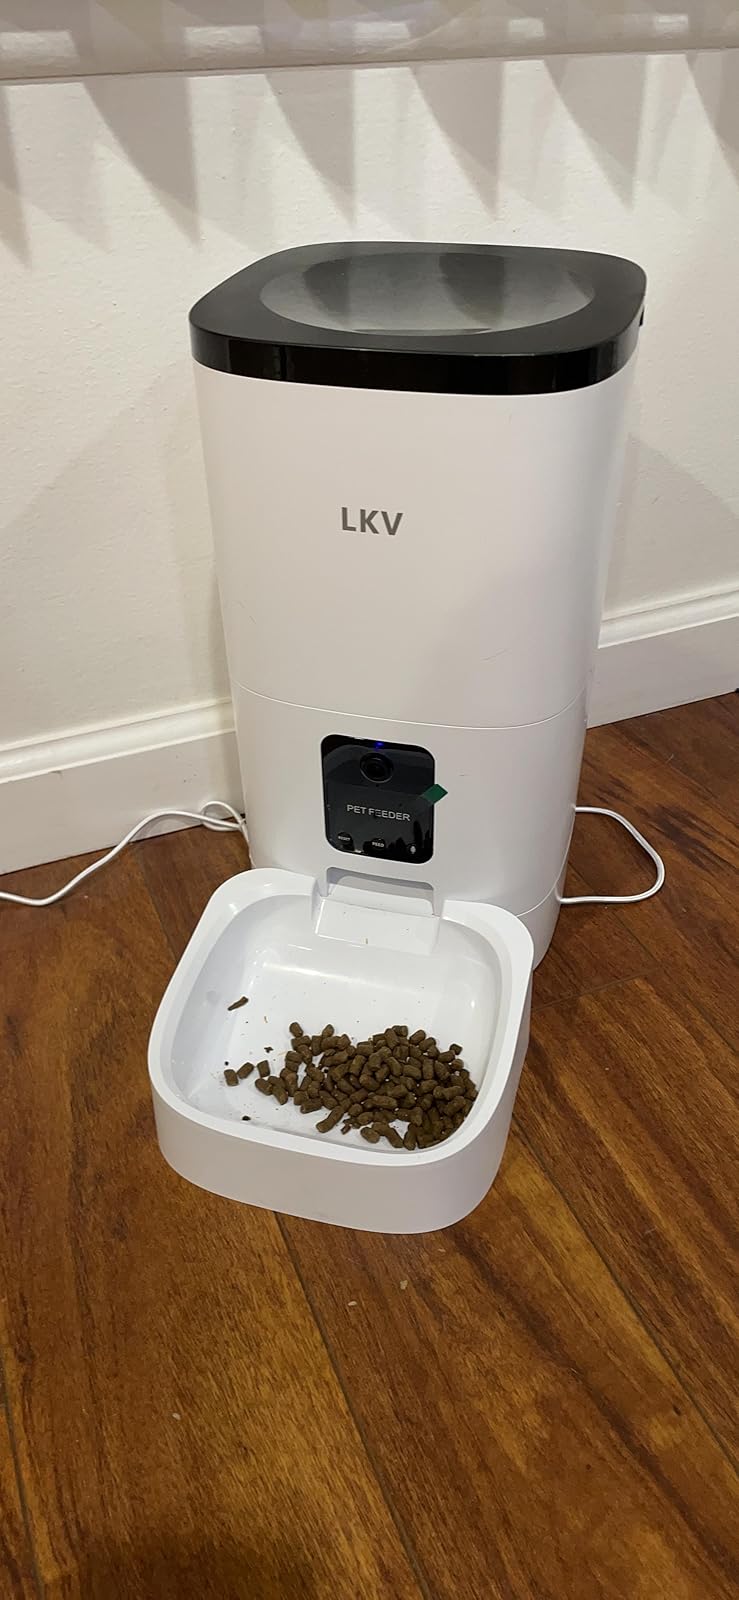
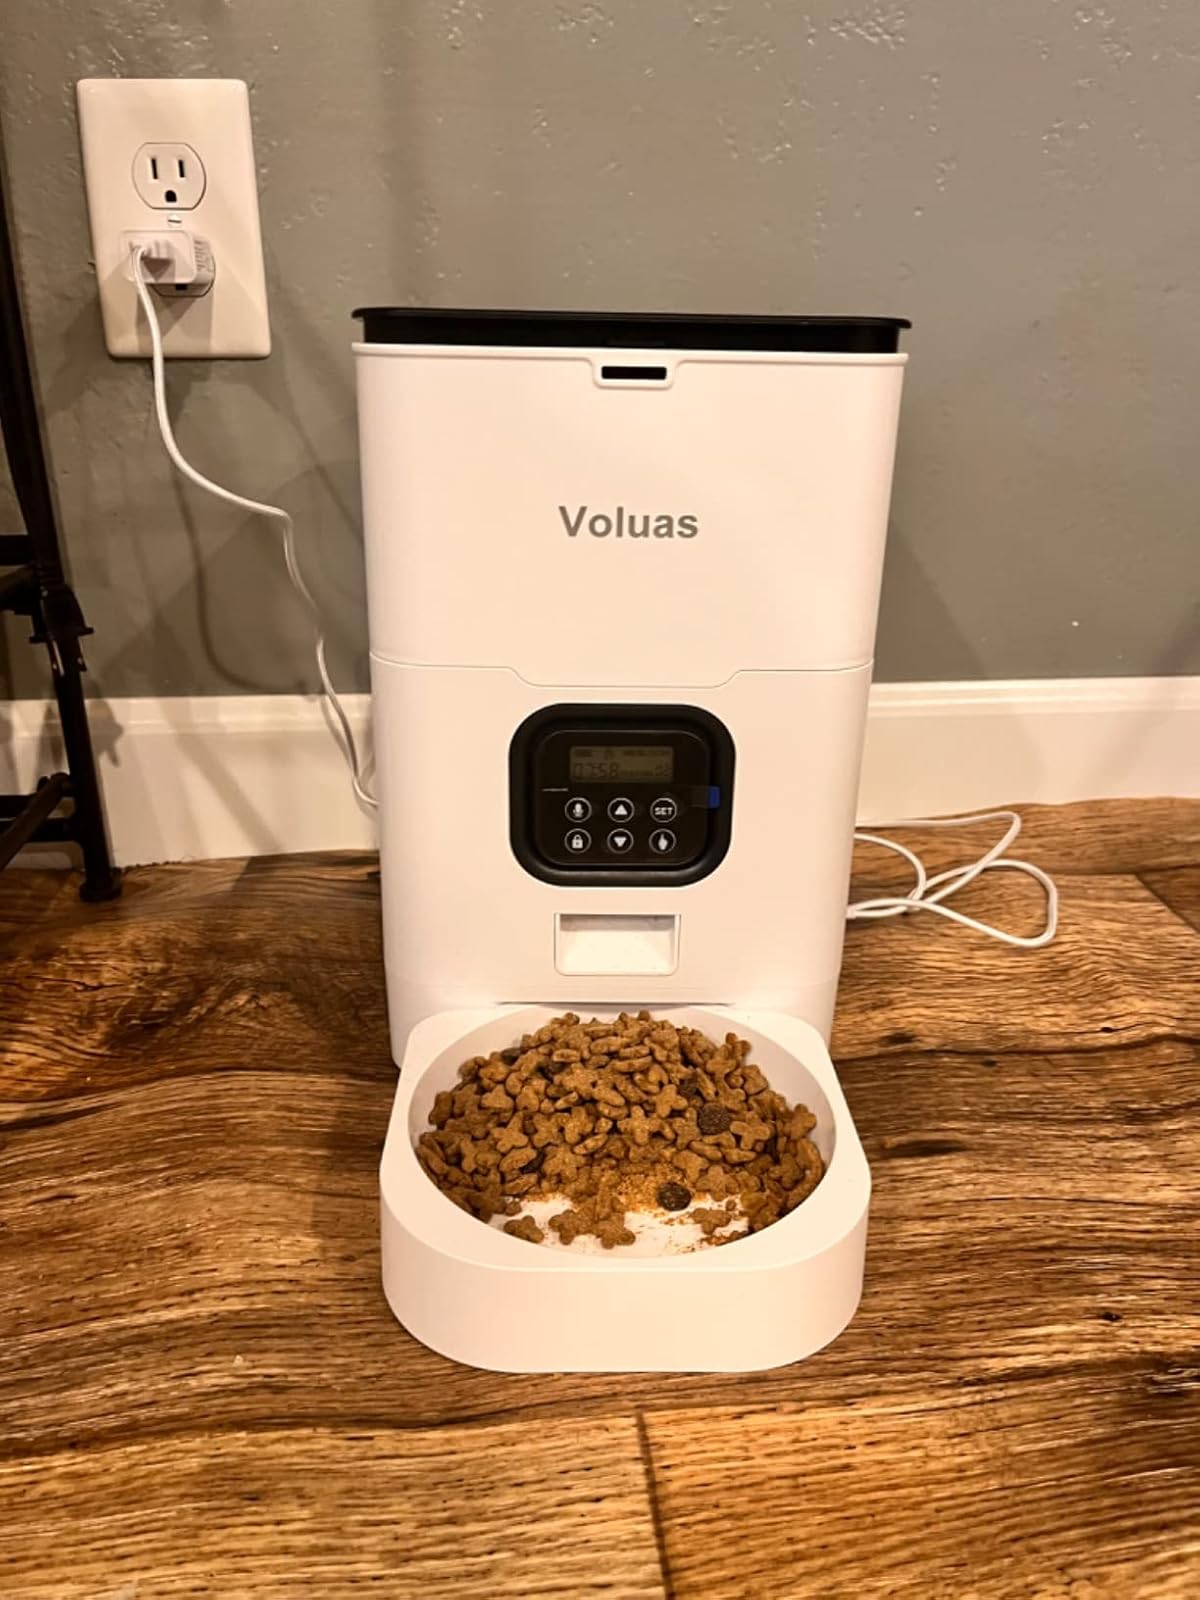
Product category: items_feeder
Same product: no